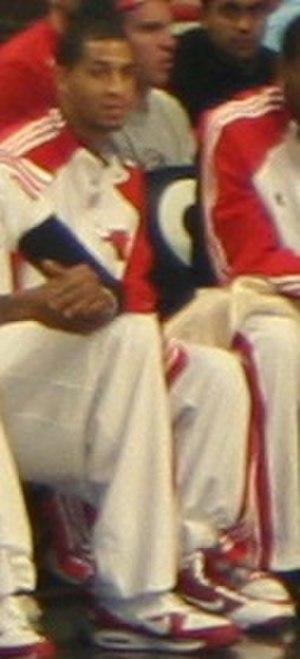
Jannero Pargo, né le 22 octobre 1979 à Chicago, aux États-Unis, est un joueur américain de basket-ball. Il évolue au poste de meneur.